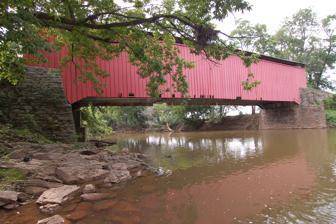
Building: Bitzer's Mill Covered Bridge
Country: United States of America
Year built: 1846
For other covered bridges named Martin's Mill, see Martin's Mill Covered Bridge . Bridge in Pennsylvania, United States Bitzer's Mill Covered Bridge East side of the bridge Coordinates 40°8′25.5″N 76°9′7″W / 40.140417°N 76.15194°W / 40.140417; -76.15194 Carries SR 1013 Crosses Conestoga River Locale Lancaster , Pennsylvania, United States Official name Big Conestoga #2 Bridge Other name(s) Eberly's Cider Mill, Martin's Mill, Big Conestoga #2, Fiand's, Fiantz's Maintained by Lancaster County NBI Number 361013025007460 Characteristics Total length 90 ft (27 m) Width 15 ft (4.6 m) Height 11.5 ft (3.5 m) Load limit 20 short tons (18 t ) History Constructed by George Fink, Sam Reamsnyder Built 1846 U.S. National Register of Historic Places MPS Covered Bridges of Lancaster County TR NRHP reference No. 80003516 Added to NRHP December 11, 1980 Location The Bitzer's Mill Covered Bridge is a covered bridge that spans the Conestoga River in Lancaster County , Pennsylvania , United States .  It is the oldest bridge in the county still in use. A county-owned and maintained bridge, its official designation is the Big Conestoga #2 Bridge .  The bridge is also called Martin's Mill Bridge , Eberly's Cider Mill Covered Bridge , and Fiand's/Fiantz's Covered Bridge . The bridge has a single span, wooden, double Burr arch trusses design with the addition of steel hanger rods.  The deck is made from oak planks. Added later, secondary steel I-beams support the bridge from underneath. The bridge is painted red on the outside, the traditional color of Lancaster County covered bridges.  The inside of the bridge is not painted.  Both approaches to the bridge are painted in the traditional white color.  As of July 2006, the bridge has some damage to its sides including some missing or broken panels. The bridge, which has a 10 foot 6 inch height restriction, was damaged again on November 20, 2023, this time by a 13 feet 4 inches tall semi-trailer which got stuck in the bridge and allegedly caused further damage by attempting to back out after being stuck. The bridge's WGCB Number is 38-36-04. In 1980 it was added to the National Register of Historic Places as structure number 80003516. It is located at 40°8′25.8″N 76°9′7.2″W / 40.140500°N 76.152000°W / 40.140500; -76.152000 (40.1405, -76.1520) near the junction of U.S. Route 222 and U.S. Route 322 southeast of Ephrata in West Earl Township .  The bridge can be reached by going approximately 1.5 miles (2.4 km) south from U.S. Route 322 on Cabin Drive which becomes Conestoga Creek Road.  A left onto Cider Mill Road leads straight to the bridge, which is visible from the intersection. History The bridge was built in 1846 by George Fink and Sam Reamsnyder at a cost of $ 1,115.  They used a single span, wooden, double Burr arch truss construction.  At some point later, steel I-beams were installed under the floor to add support to the oldest bridge in Lancaster County.  The bridge has historically been referred to by a number of names that reflected the various mill owners. In 1962, it was proposed to replace the bridge with a concrete span, but the plan was discontinued after much public outcry. Looking north (2006) West side (2006) Inside of damaged west side (2006) Looking south (2006) East side (2006) Inside of undamaged east side (2006) See also List of covered bridges on the National Register of Historic Places in Pennsylvania List of covered bridges in Lancaster County, Pennsylvania List of crossings of the Conestoga River National Register of Historic Places listings in Lancaster County, Pennsylvania References Wikimedia Commons has media related to Bitzer's Mill Covered Bridge .